Gary Johnson

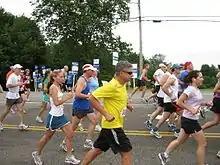
Johnson running the 38th Annual Stratham Fair Road Race

Johnson was married to his college girlfriend, Dee Johnson (née Simms; 1952–2006) from 1977 to 2005. As First Lady of New Mexico, she engaged in campaigns against smoking and for breast cancer awareness and oversaw the expansion of the Governor's Mansion. He initiated a separation in May 2005, and four months later announced that they would divorce. At the age of 54, Dee Johnson died unexpectedly on December 22, 2006, her cause of death later attributed to hypertensive heart disease. The couple had two children, now adults. He also has a granddaughter, Cora, through his son Erik.